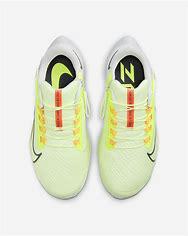
Brand: Nike
Model: Air Zoom Pegasus 38 Flyease